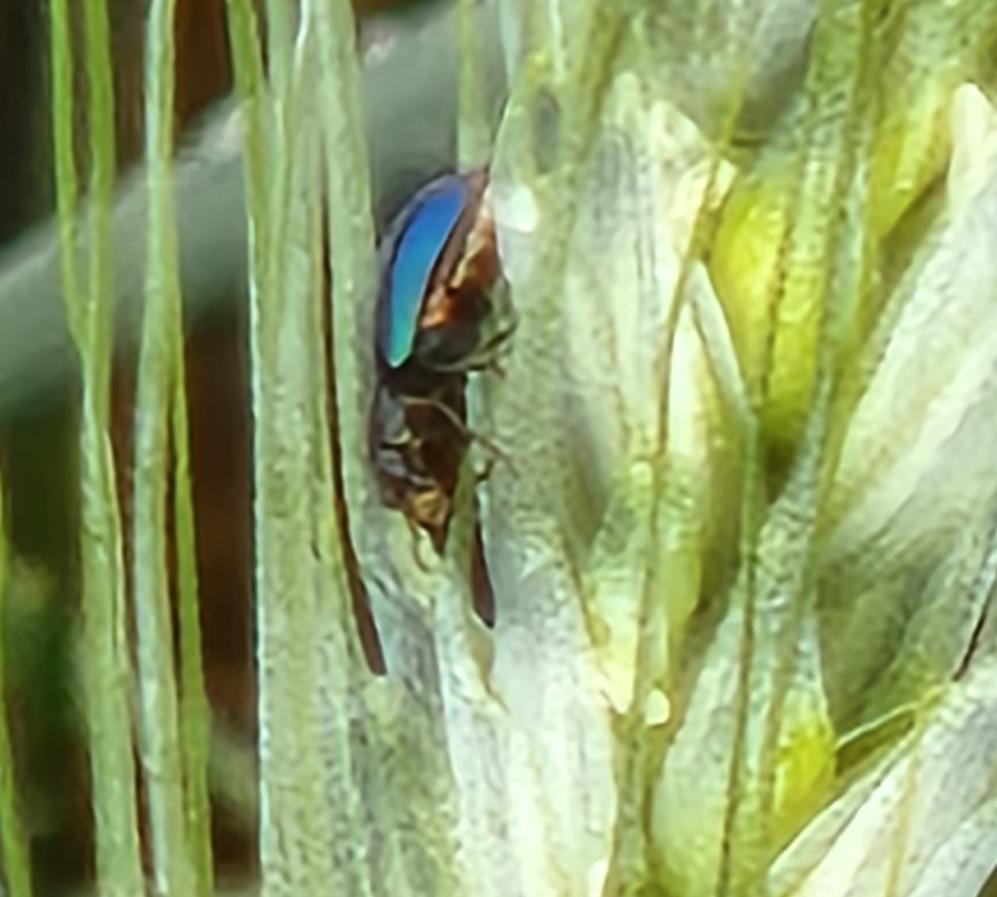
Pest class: predators